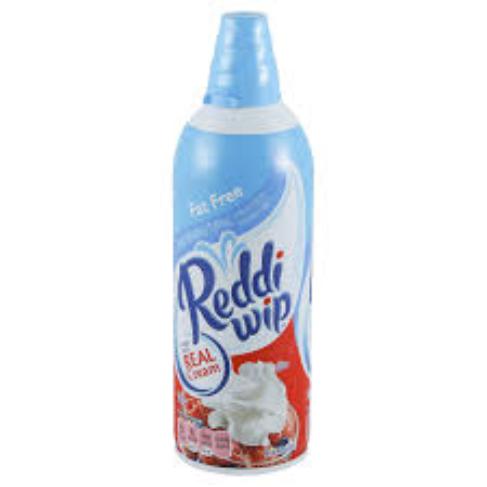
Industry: Food